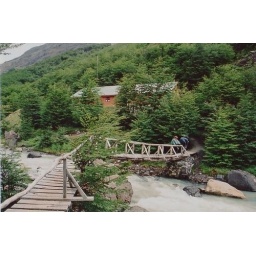
A hut on the trek to the base of the Torres del Paine rock towers in the Chilean part of Patagonia.